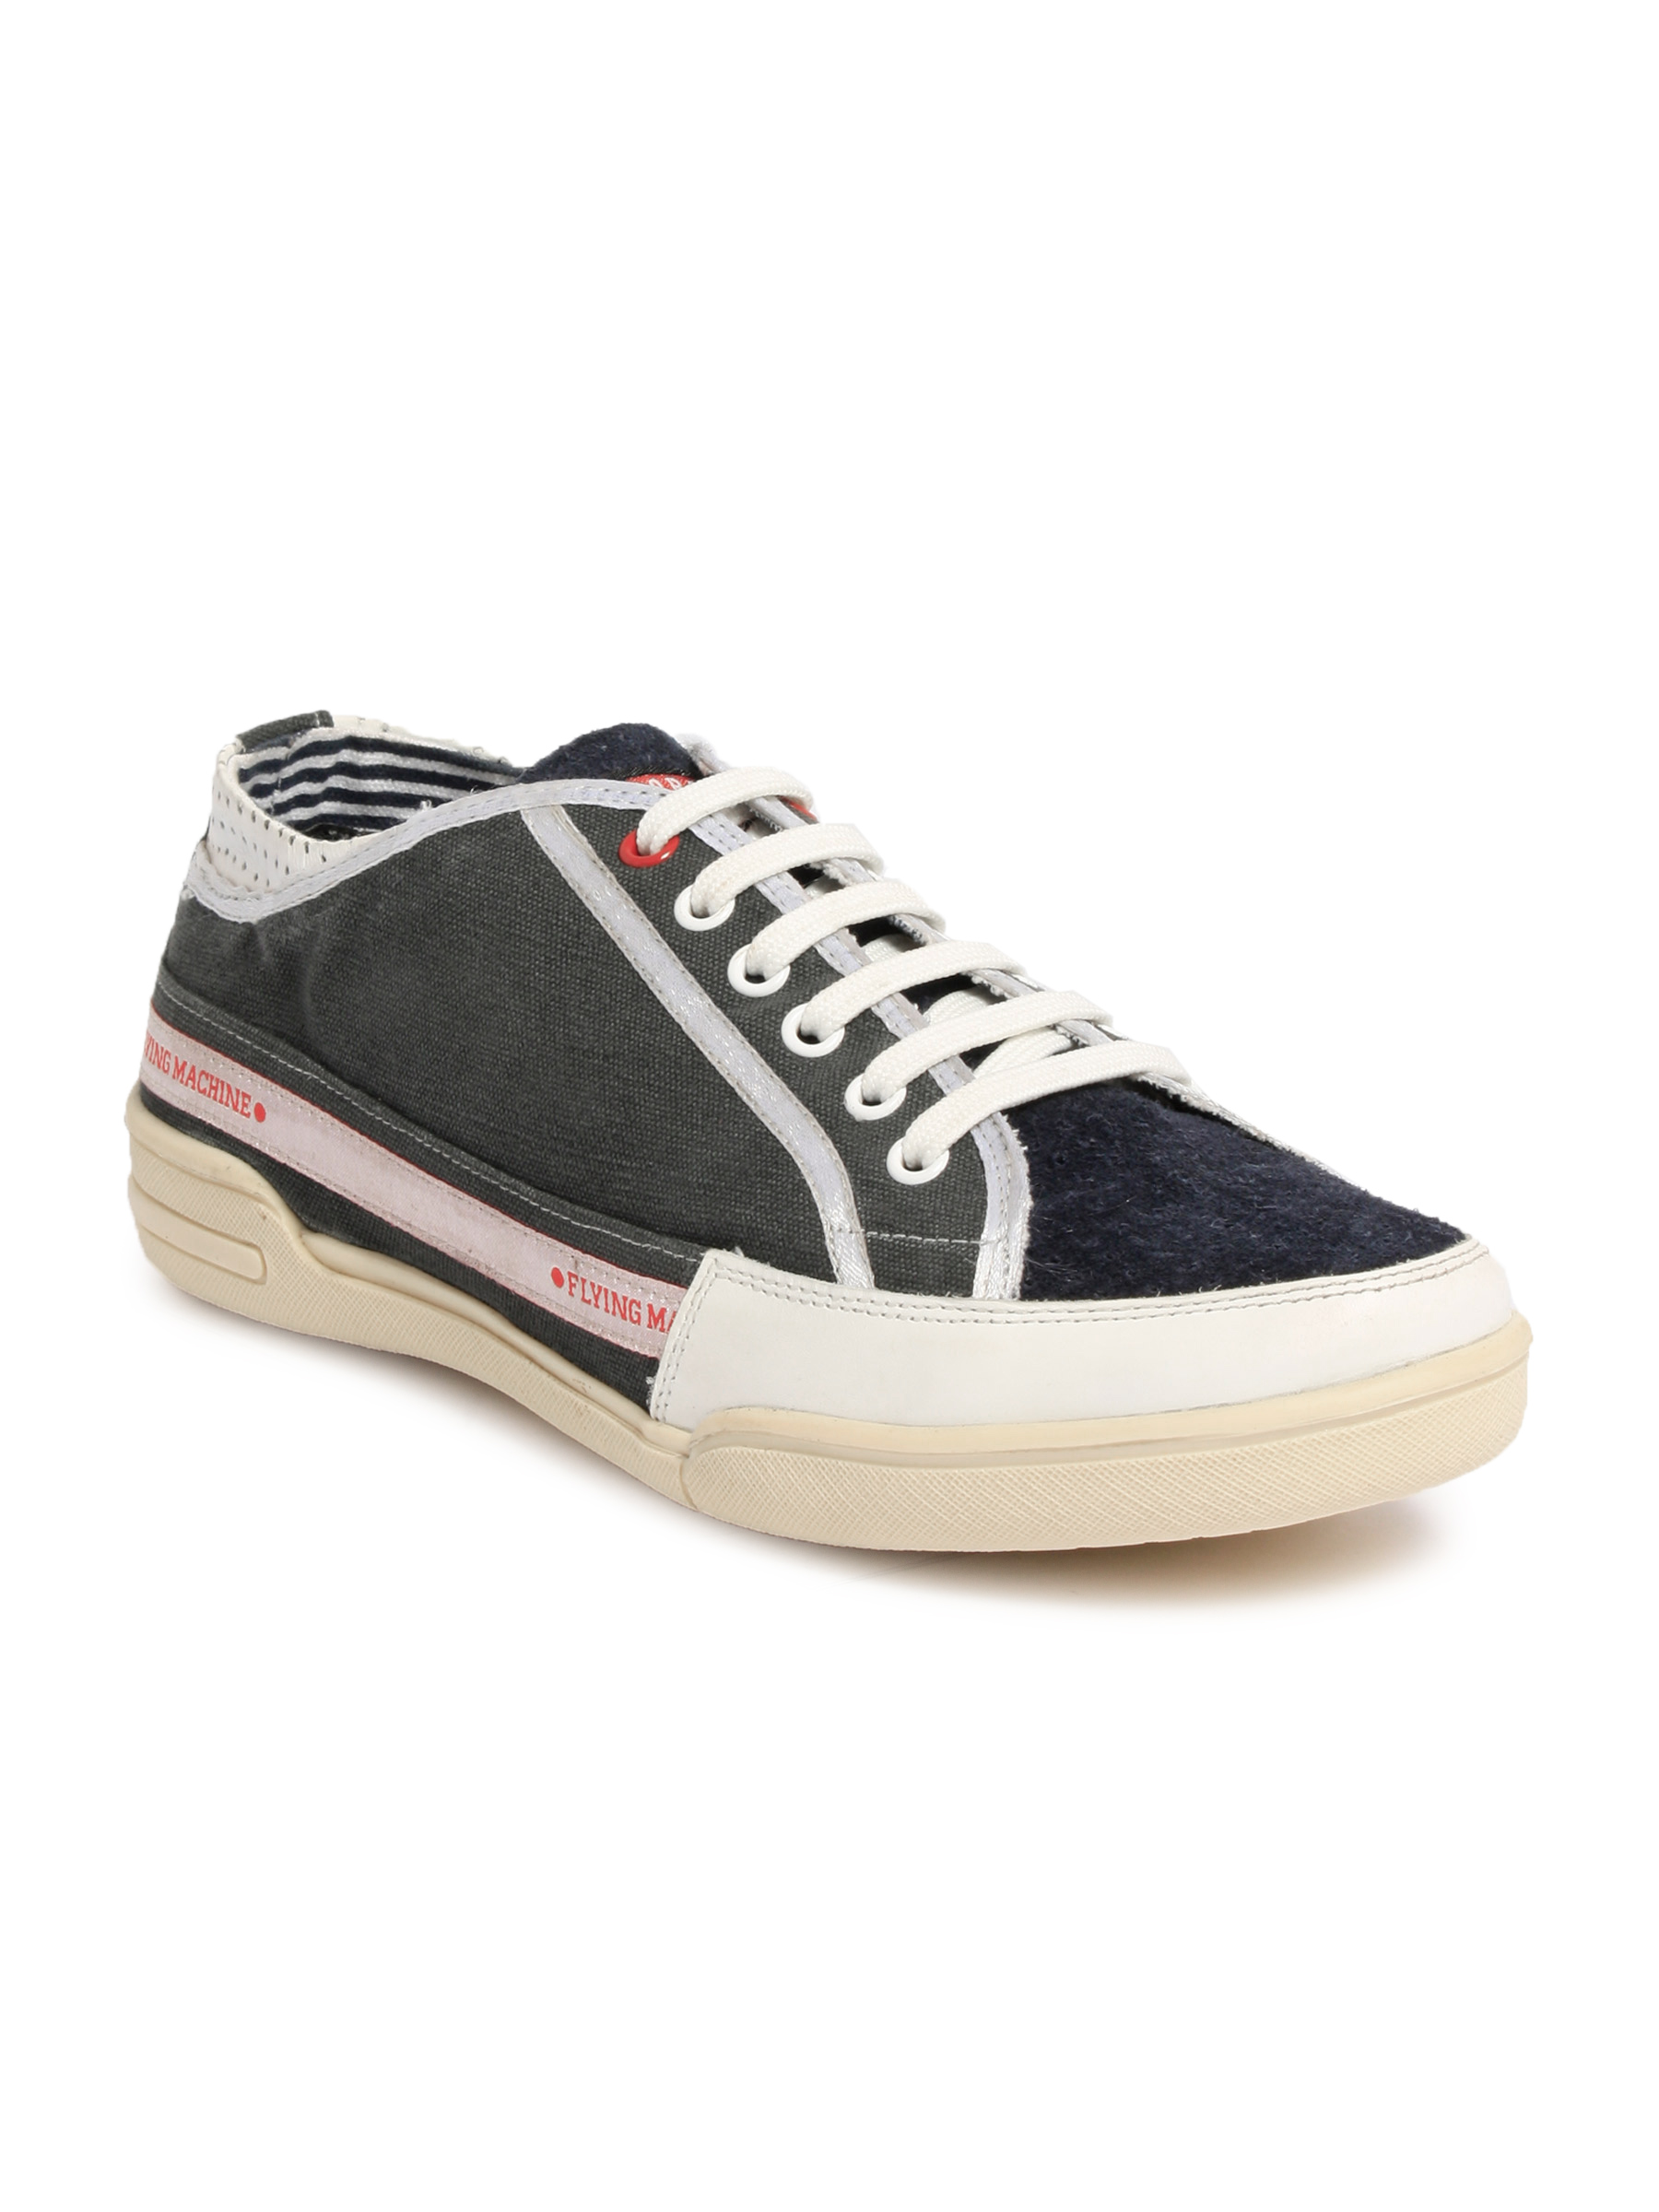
Flying Machine Men Casual Blue Casual Shoes
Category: Footwear / Shoes / Casual Shoes
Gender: Men
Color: Blue
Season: Fall 2011
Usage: Casual